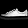
Label: Sneaker